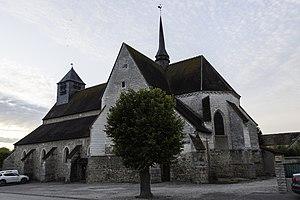
Église Saint-Antoine d'Anglure This building is indexed in the Base Mérimée, a database of architectural heritage maintained by the French Ministry of Culture,
L'église Saint-Antoine d'Anglure est une église classée et inscrite comme monument historique en 1946.